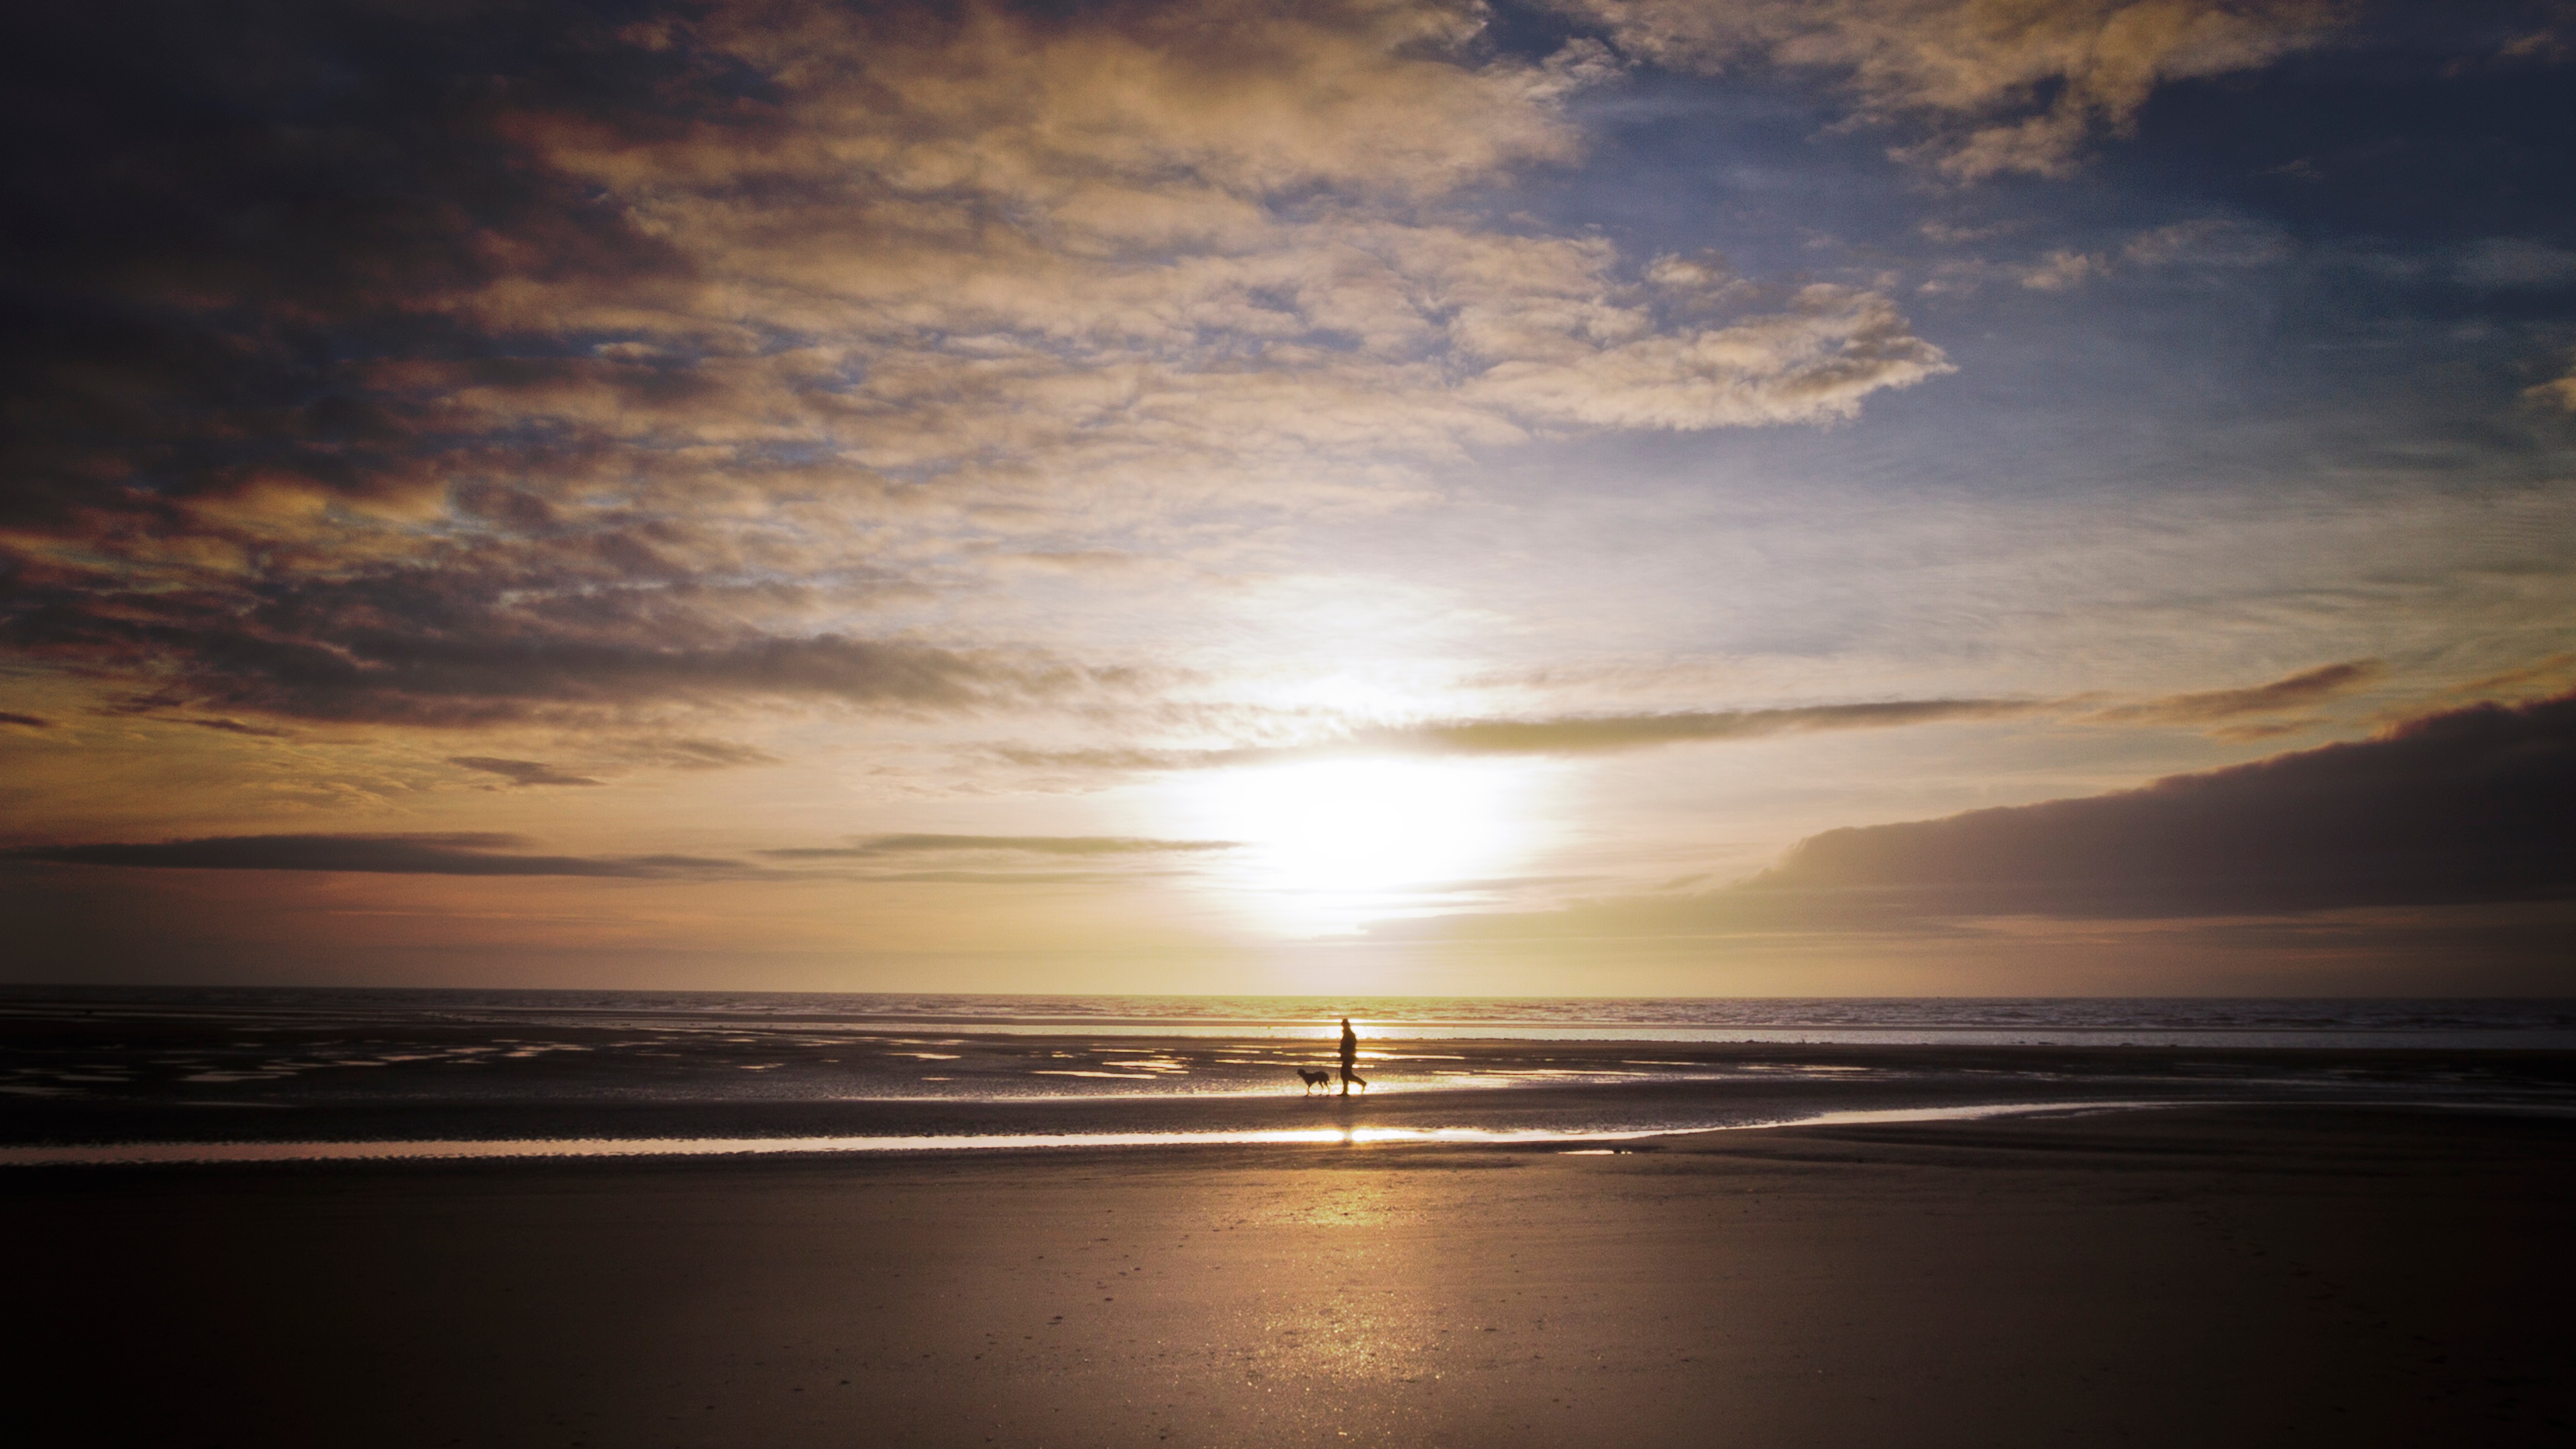
beach, sea, coast, ocean, horizon, cloud, sky, sun, sunrise, sunset, sunlight, morning, shore, wave, dawn, atmosphere, dusk, evening, reflection, body of water, afterglow, wind wave